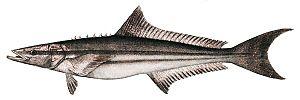
La famille des Rachycentridae est constituée d'un seul genre, Rachycentron, et d'une seule espèce, Rachycentron canadum dite Cobia.
Voici les listes des espèces de poissons de mer et d'eau douce signalées en Guyane. Certaines espèces classées en poissons de mer peuvent se retrouver dans les fleuves ou les marais, mais effectuent une partie de leur cycle en mer.